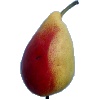
Label: Pear 2